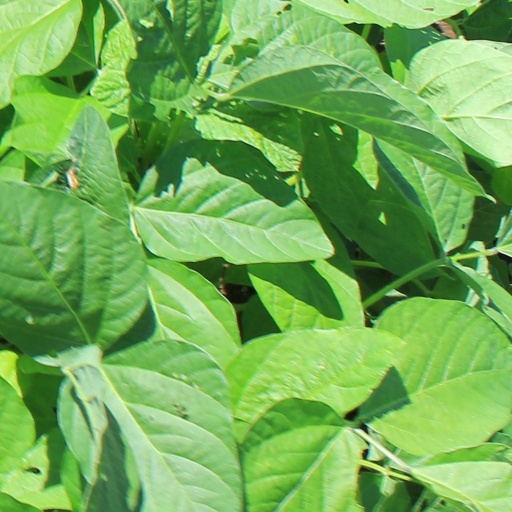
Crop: soybean